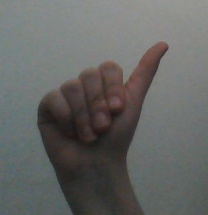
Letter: dhad